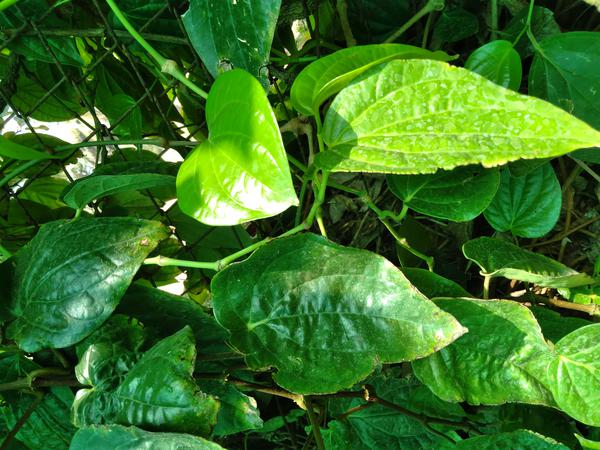
Plant: Betel